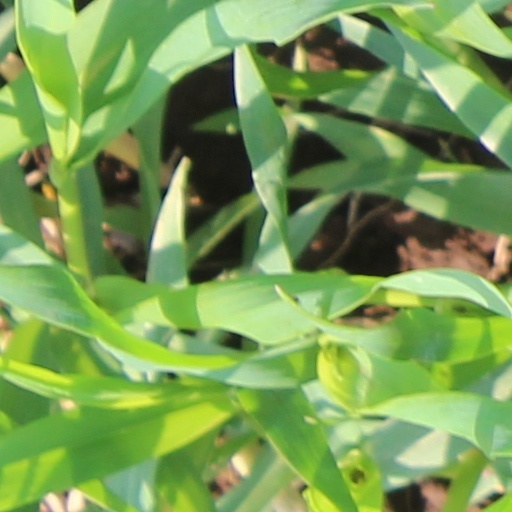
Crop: wheat